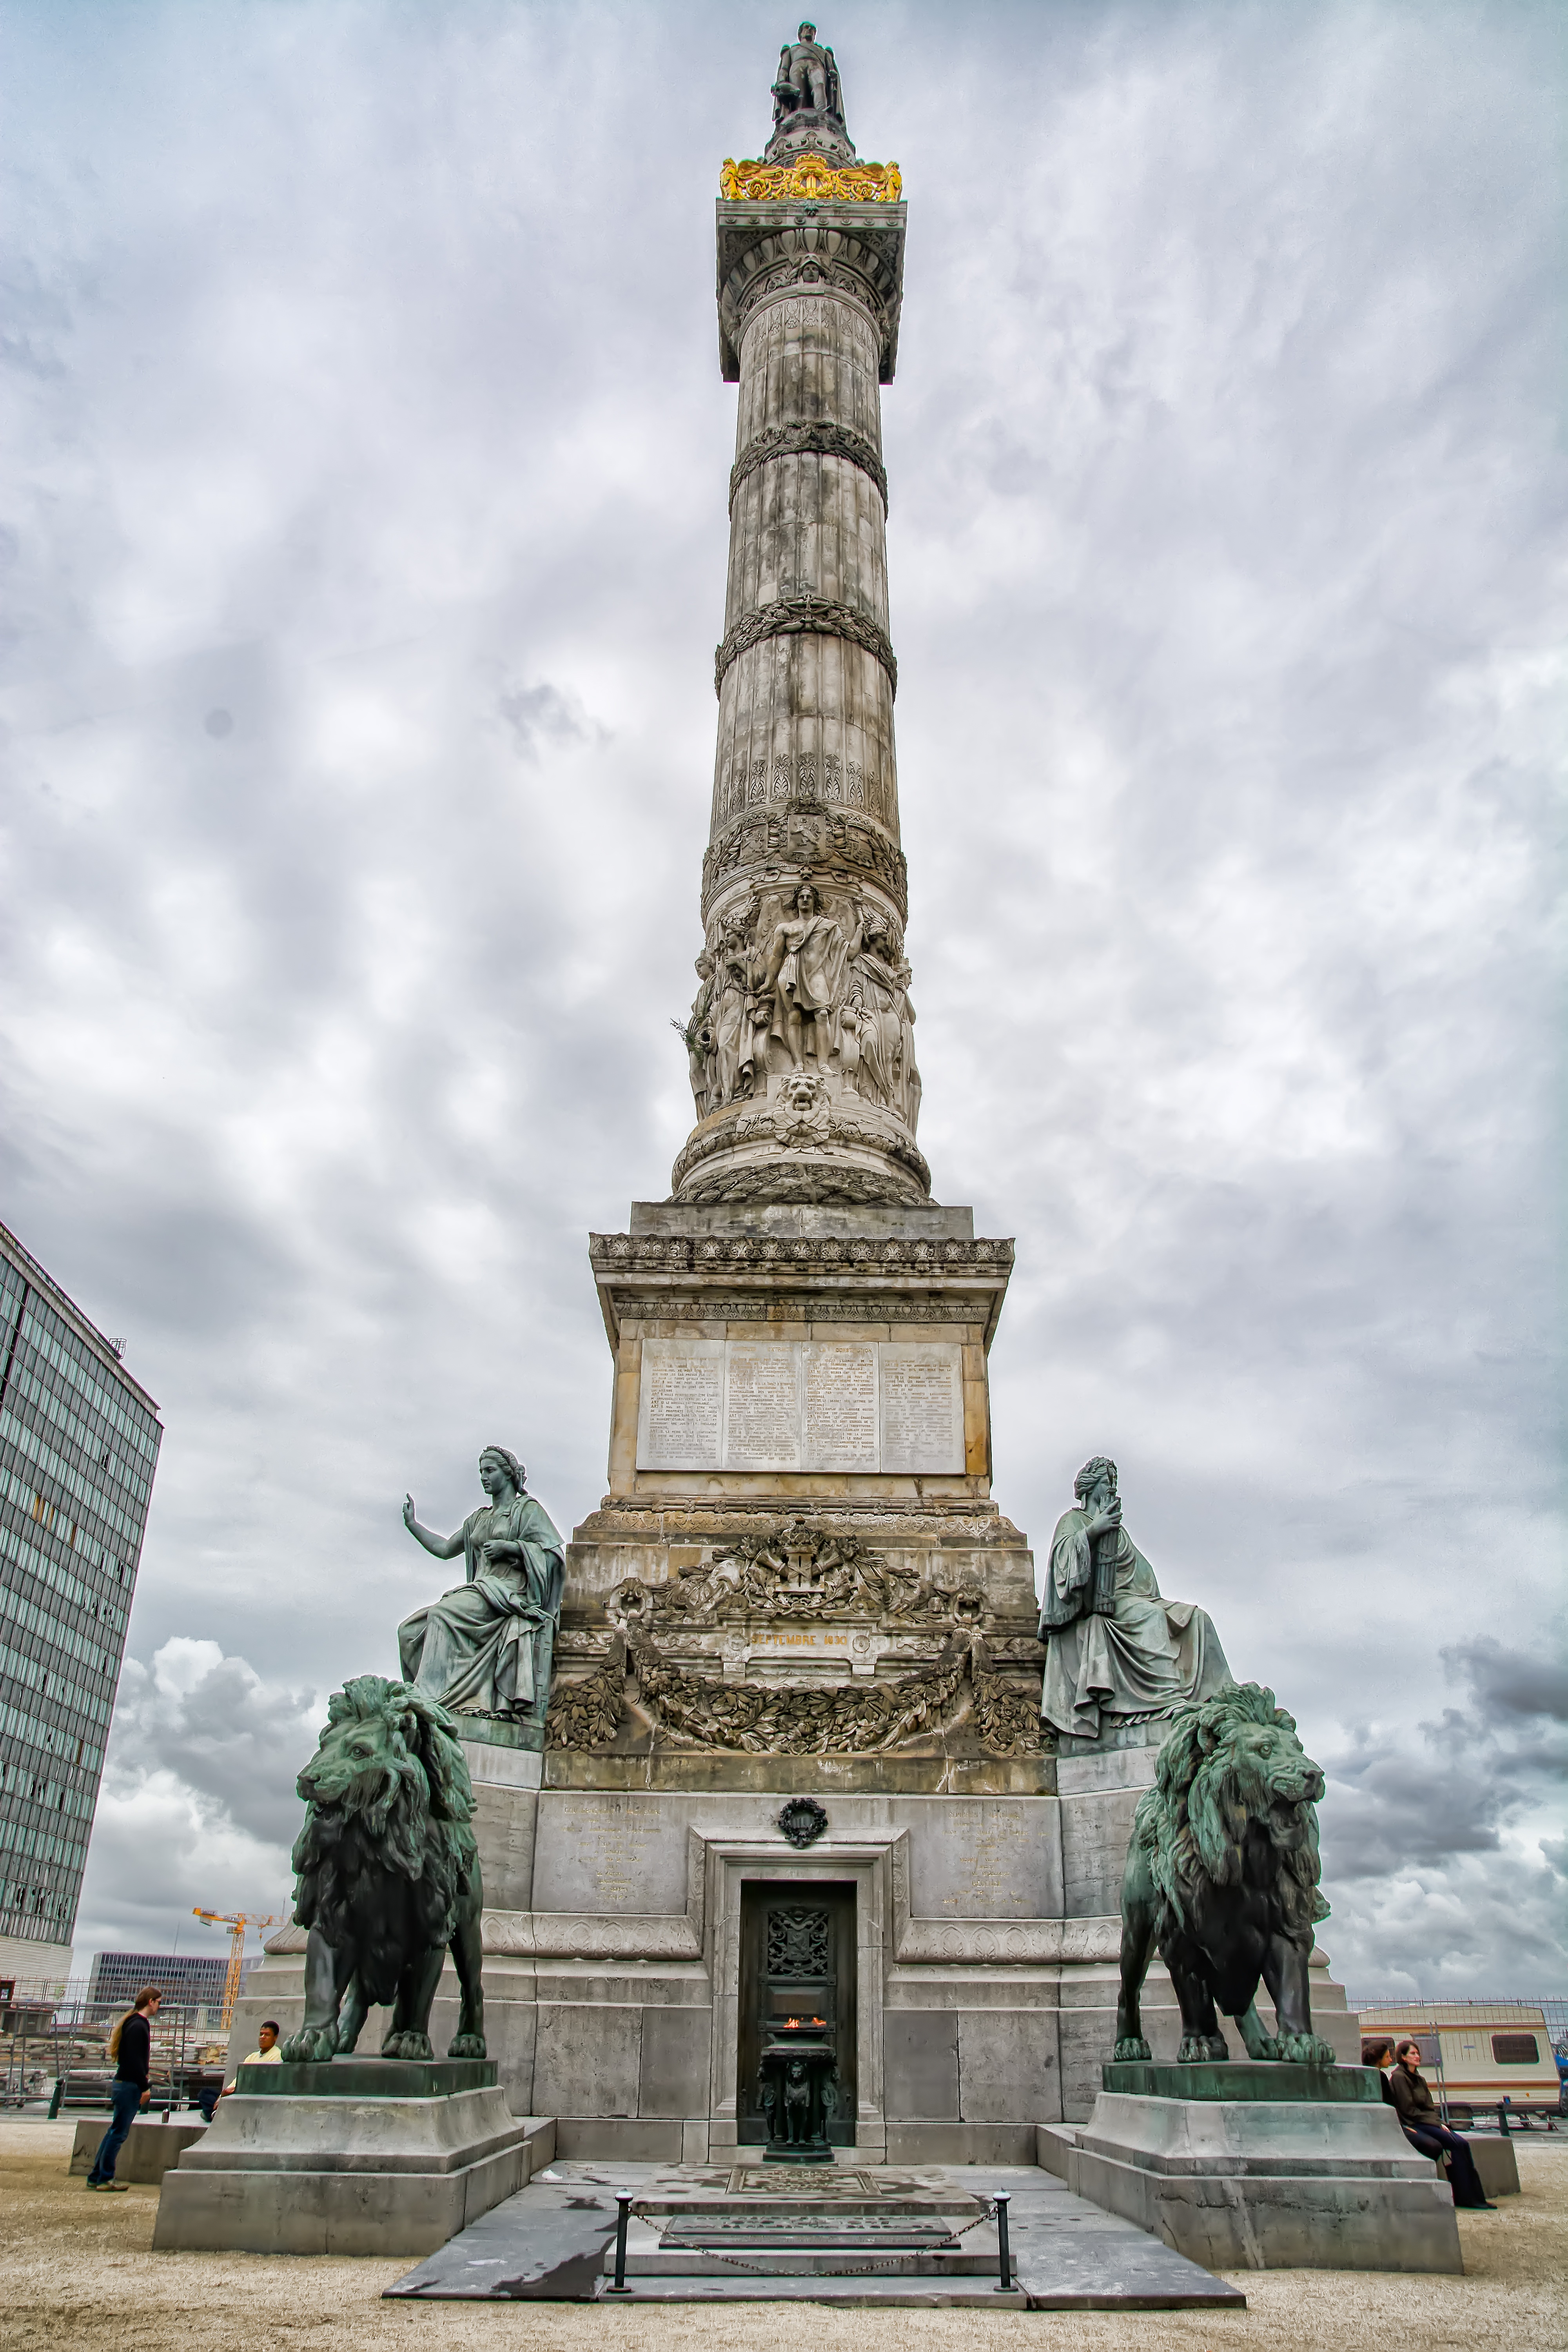
monument, europe, statue, tower, landmark, belgium, memorial, brussels, bruxelles, temple, ancient history, congress column, independence column, by joseph poelaert